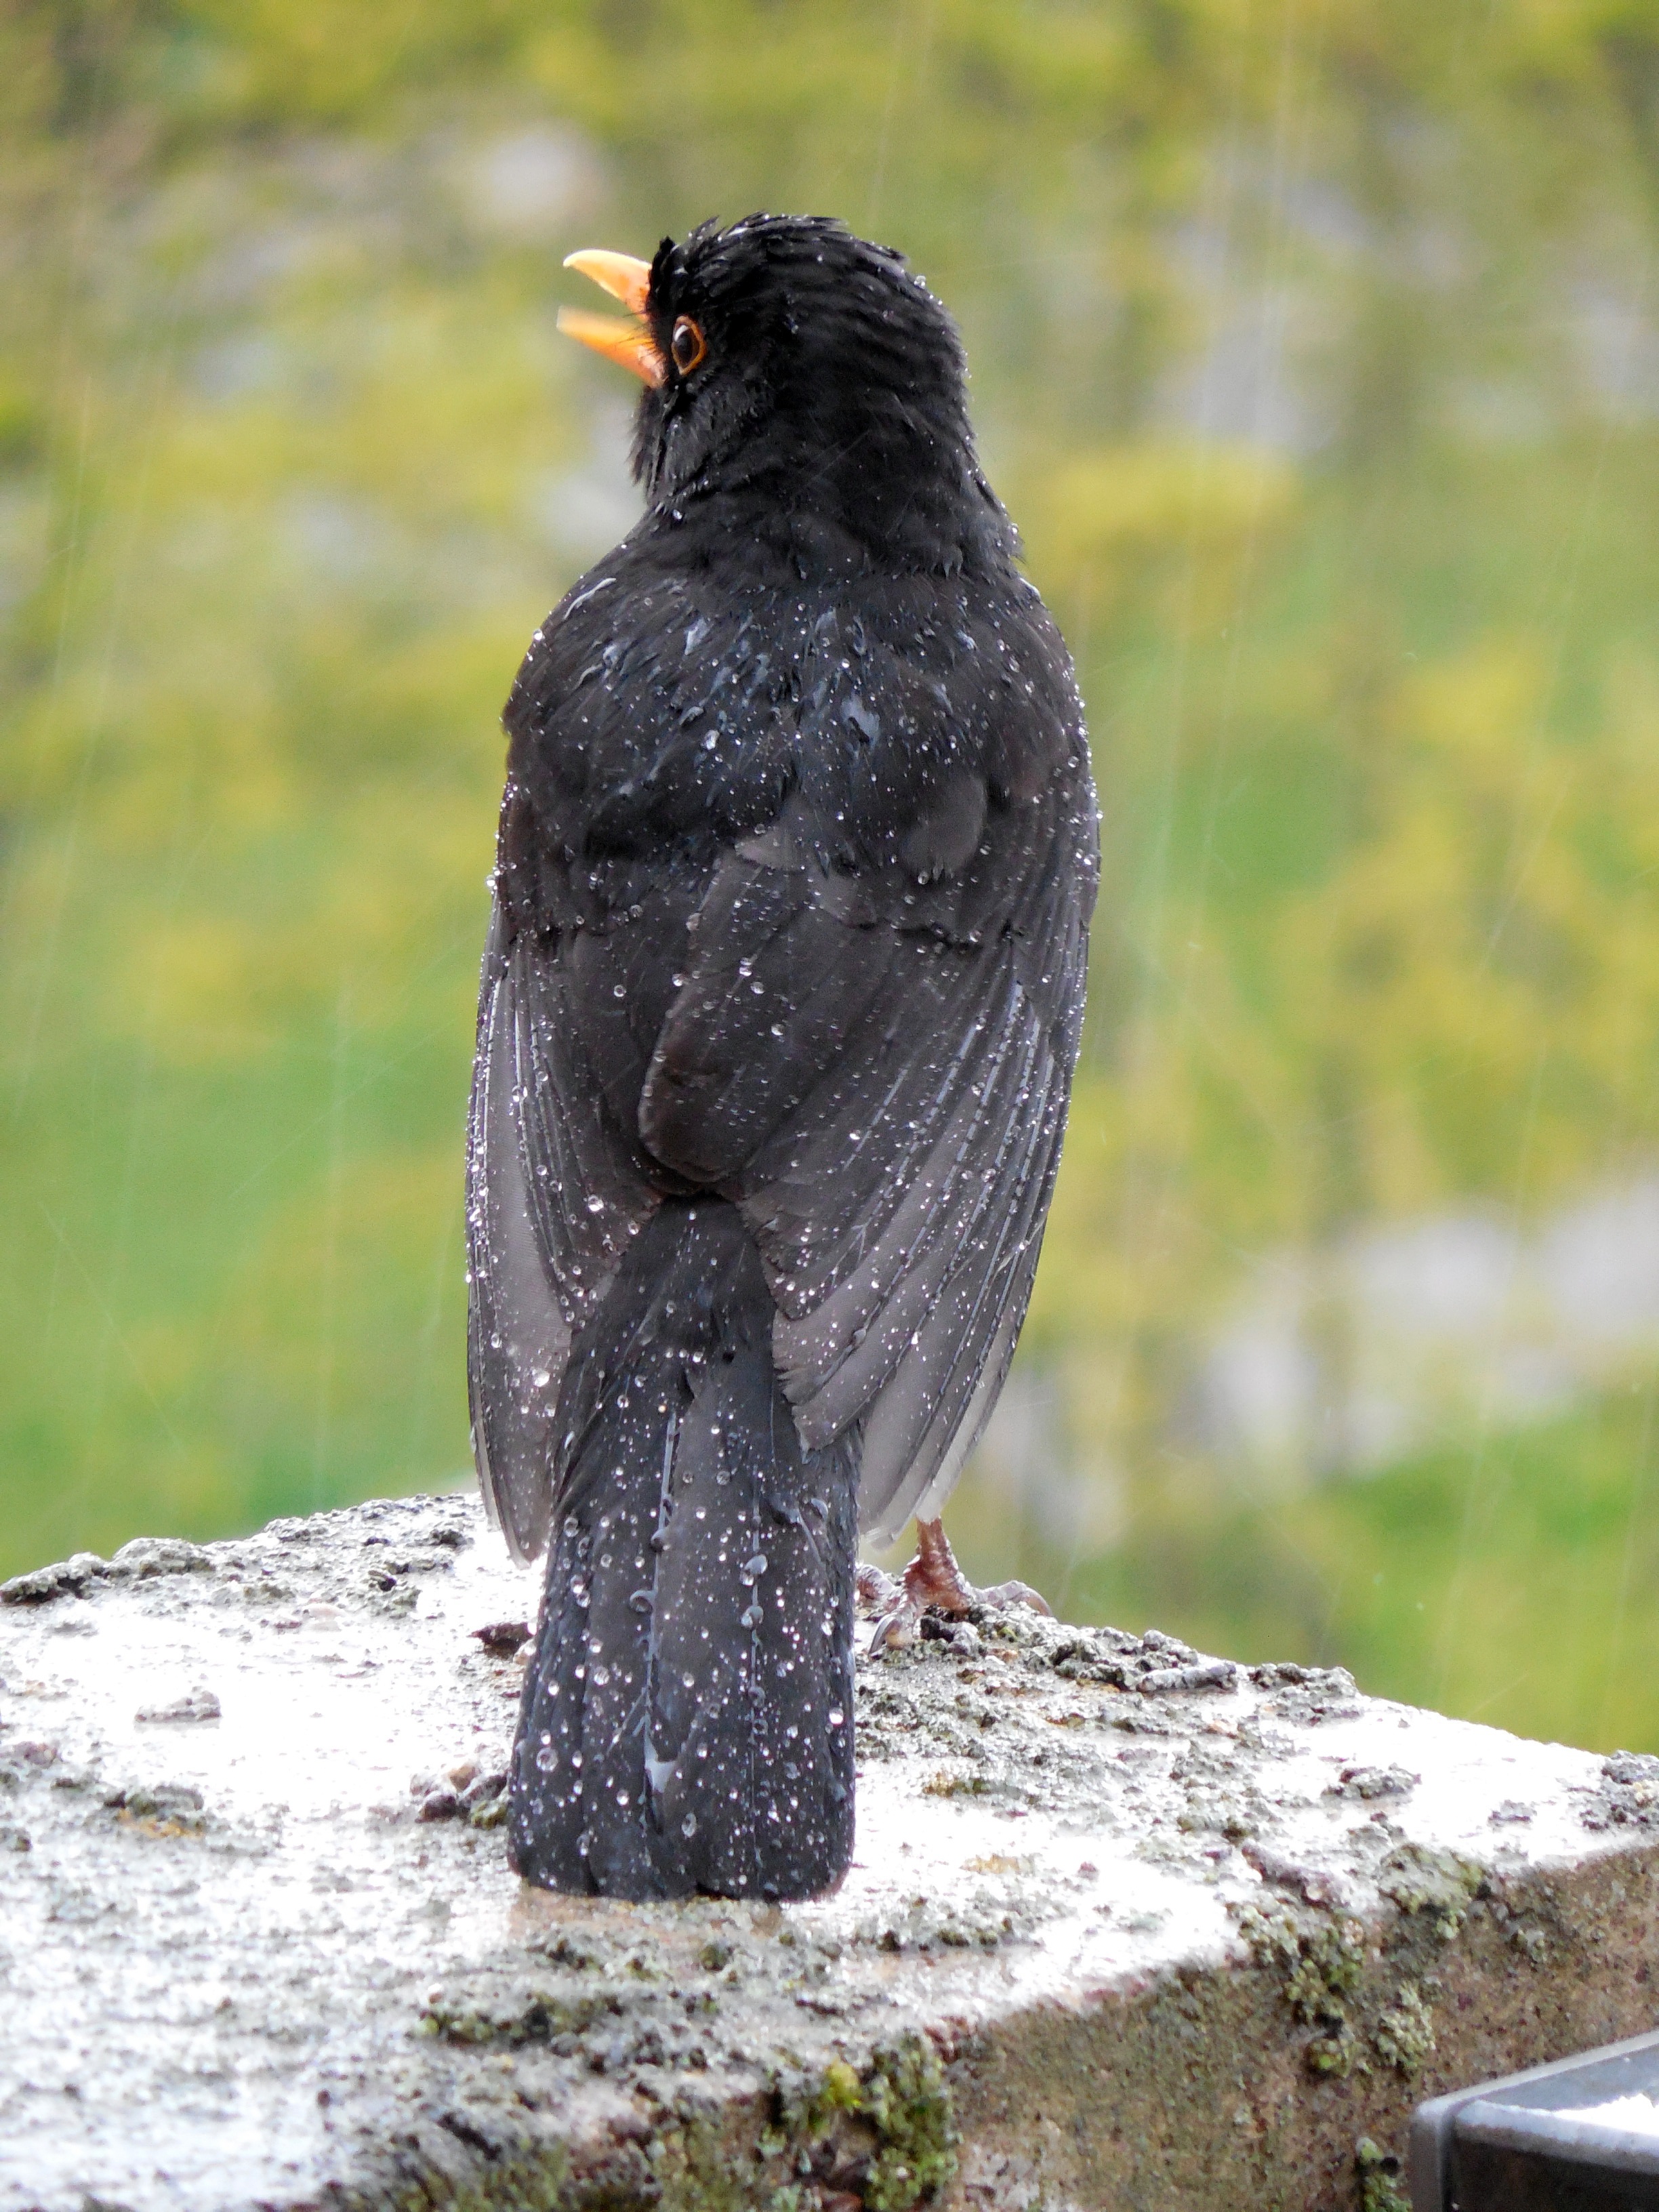
bird, rain, raindrop, wet, wildlife, beak, black, feather, fauna, crow, plumage, songbird, vertebrate, raven, blackbird, spring dress, perching bird